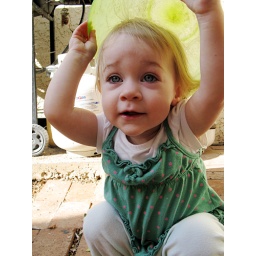
all dressed in green with a green bowl on her head to boot!